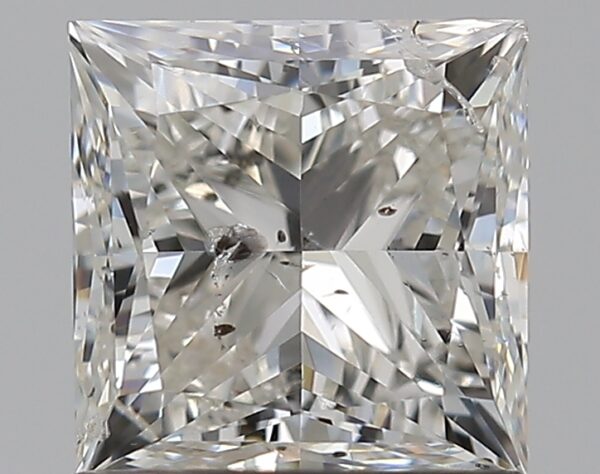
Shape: princess
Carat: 1
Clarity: SI2
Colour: G
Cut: EX
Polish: EX
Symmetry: VG
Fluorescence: N
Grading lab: HRD
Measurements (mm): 5.34 x 5.33 x 3.83